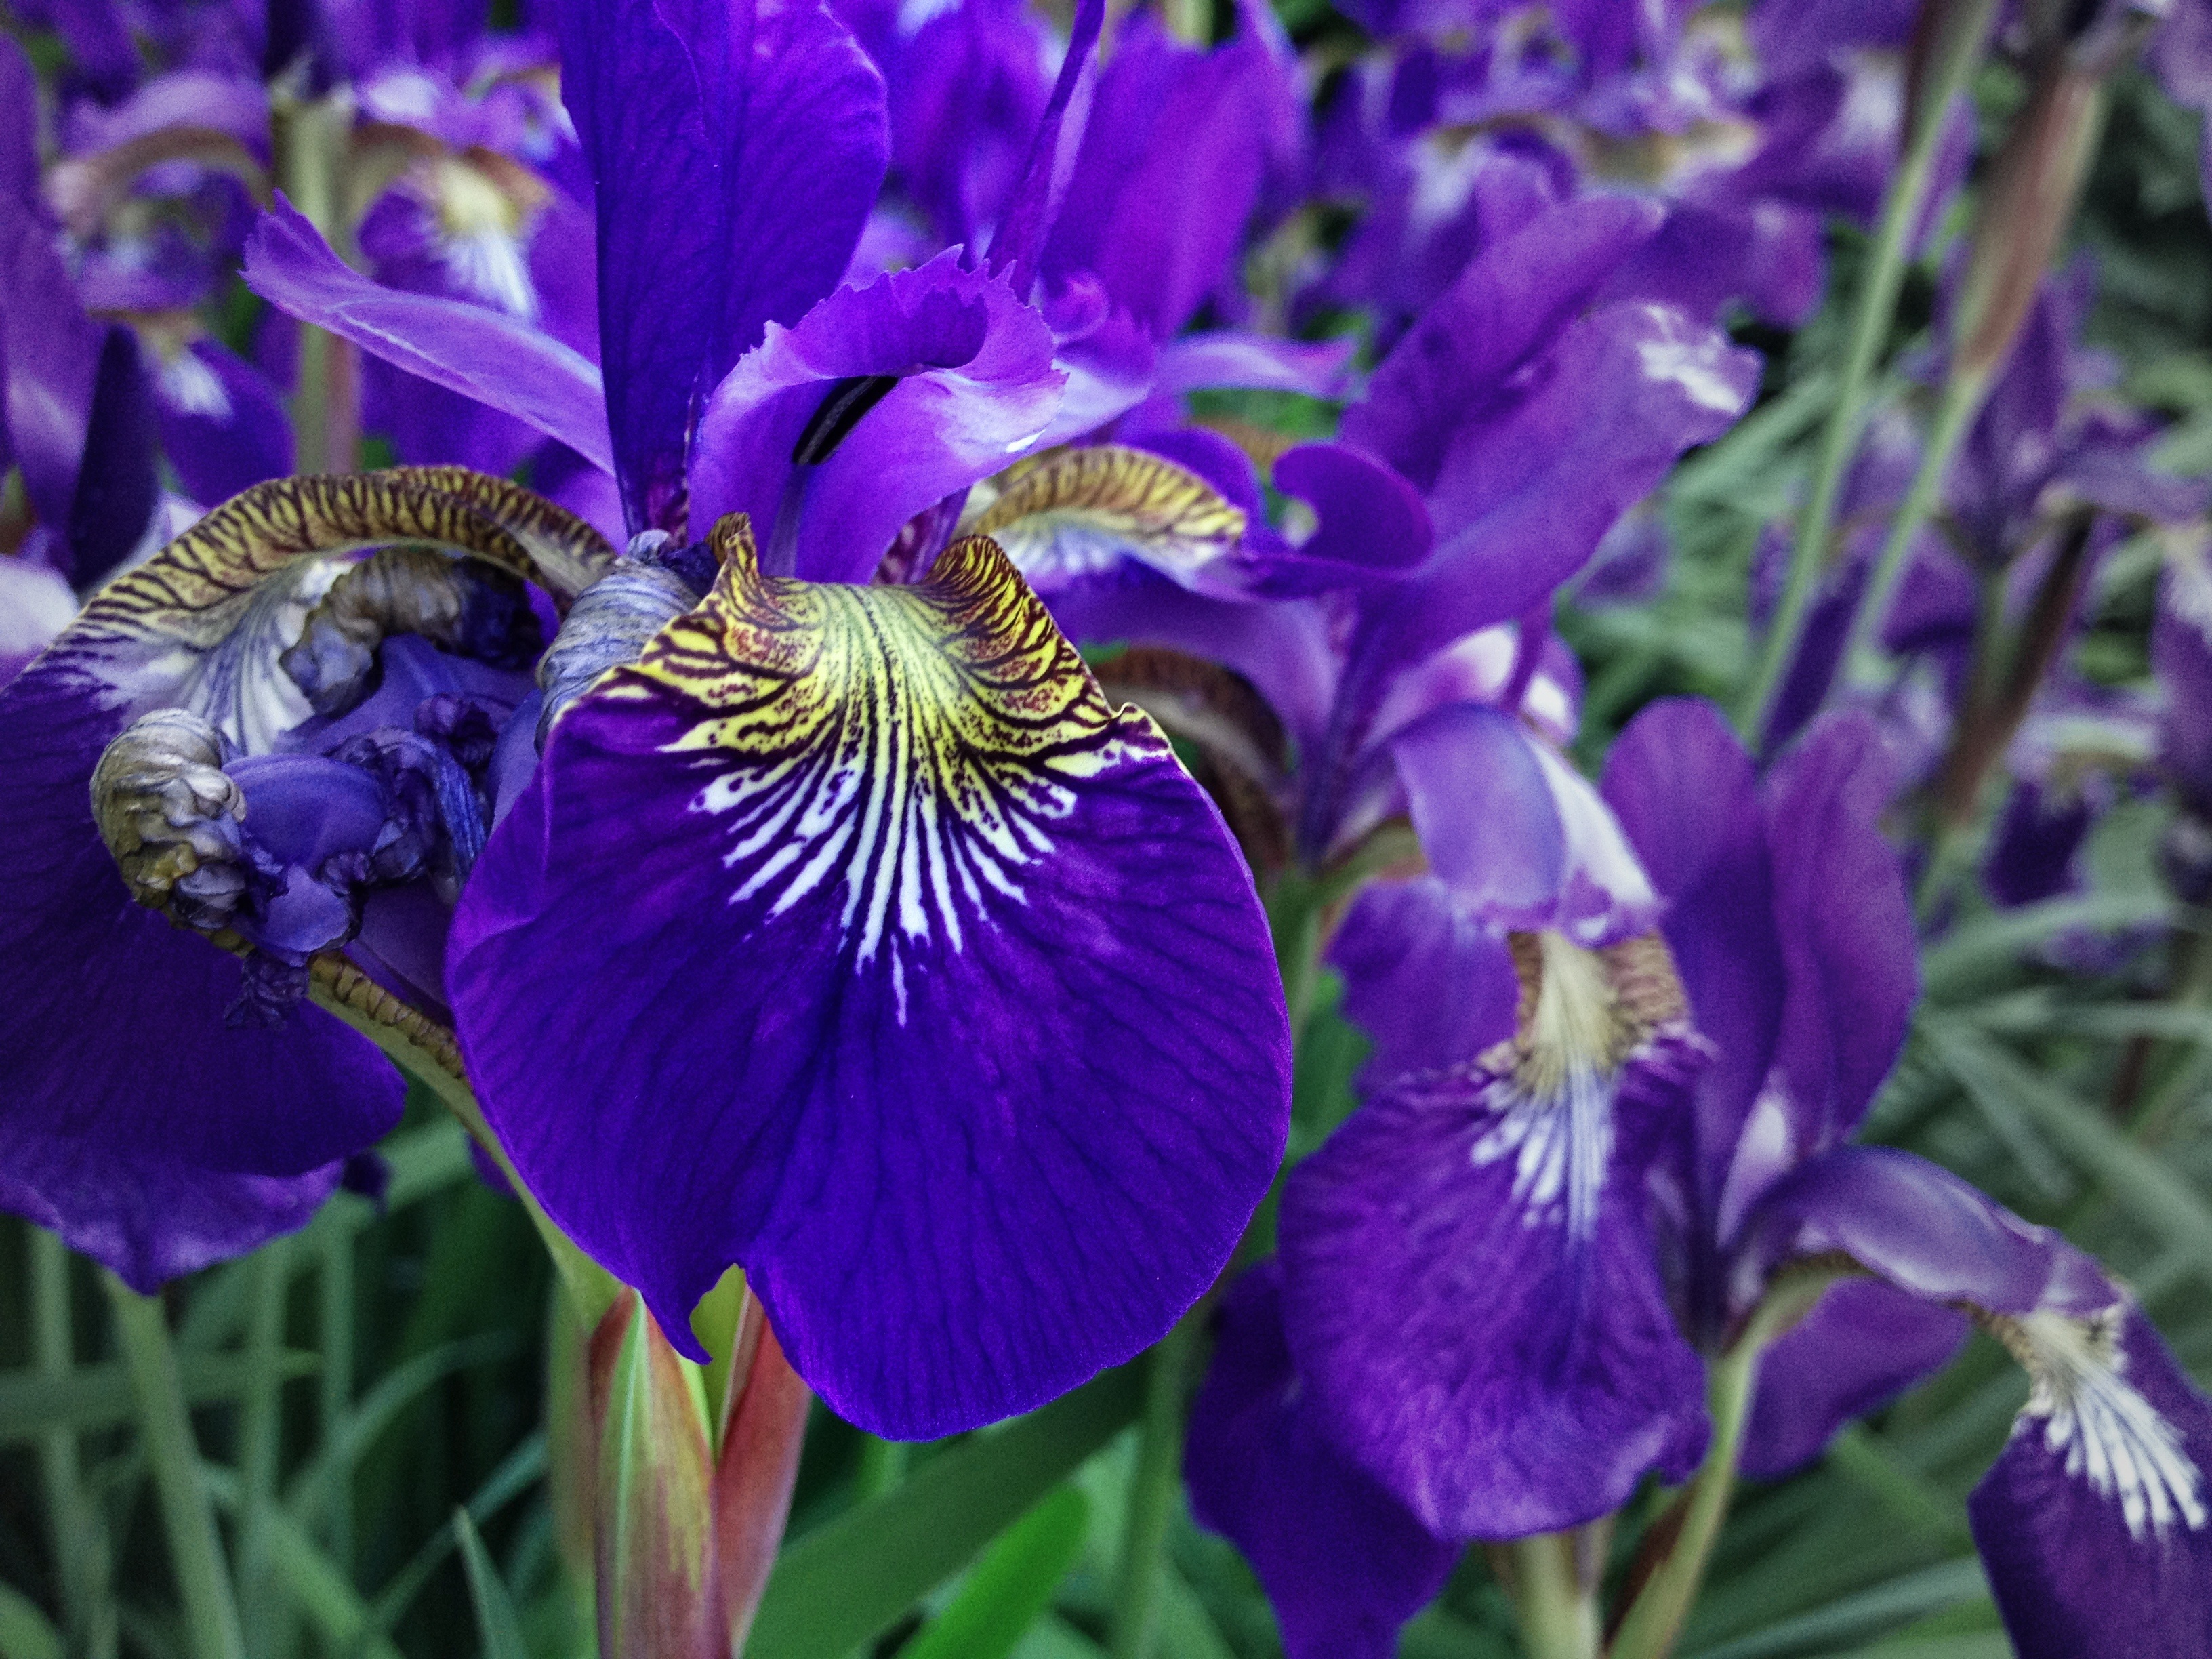
nature, blossom, plant, flower, purple, petal, bloom, summer, floral, spring, botany, blooming, garden, flora, wildflower, landscaping, iris, eye, violet, yard, flowering plant, iris versicolor, land plant, iris family